Rhododendron sect. Vireya

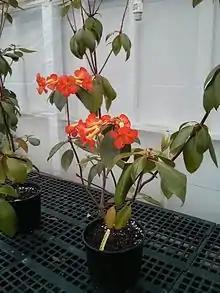
Rhododendron 'Kamrau Bay', a hybrid whose background includes "R.zoelleri" and "R. laetum"

"Vireya" are morphologically diverse, and characterised by seeds with tailed appendages, the presence of leaf idioblasts and capsule valves which twist upon opening.